Lignan-de-Bazas

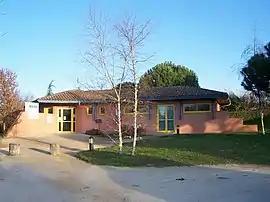
Town hall

Lignan-de-Bazas (literally "Lignan of Bazas") is a commune in the Gironde department in Nouvelle-Aquitaine in southwestern France.